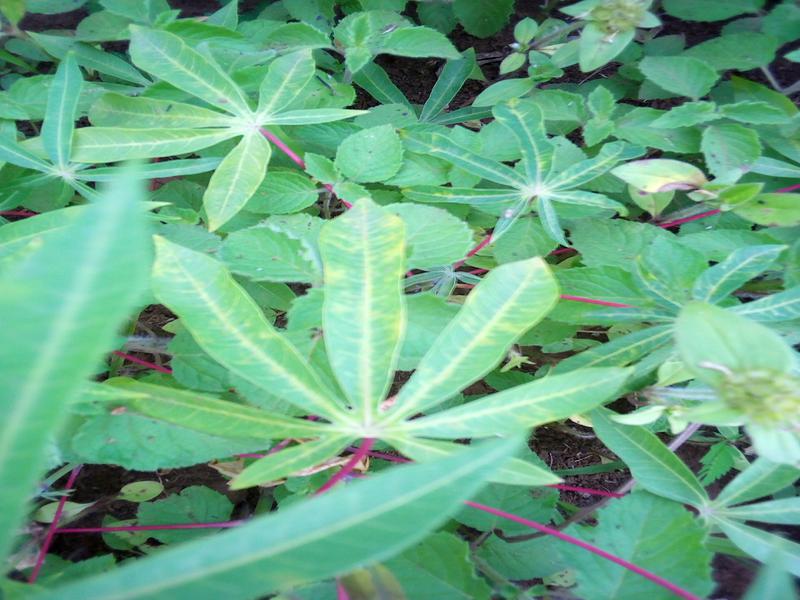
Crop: cassava
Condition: brown_streak_disease